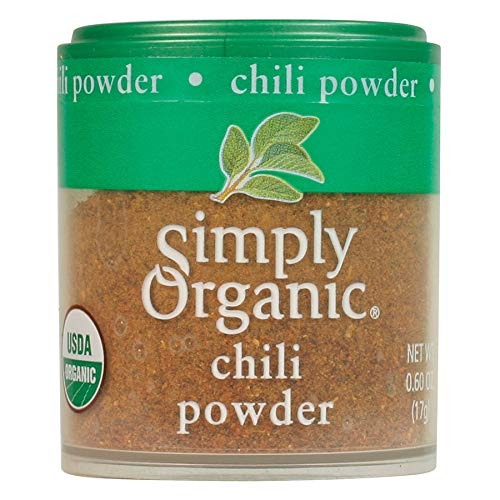
Item Name: Simply Organic Chili Powder, Certified Organic| 0.6 oz | Pack of 12
Bullet Point 1: We get serious about flavor. We start with medium-roasted, authentic U.S.-grown New Mexico cultivar chili peppers (Capsicum annuum), featuring zesty but not overwhelming heat, earthy smokiness and rich, fruity nuances of sun-dried tomato, raisin and licorice. Then we add our in-house-ground cumin, Extra Fancy Grade oregano leaf and award-winning garlic, plus a few other spices for an exceptional chili powder blend that packs a real flavor punch.
Bullet Point 2: We develop genuine relationships at the source with growers wherever possible, ensuring production that is environmentally sustainable and yields high-quality spices with the best flavor profiles.
Bullet Point 3: 0.60 ounces
Product Description: Our chili powder is a potent, tasty blend of real organic spices, featuring powdered chili peppers grown right here in the United States. No fake colors. No fake flavors. No sugar. No GMOs. No ETO (considered carcinogenic by the EPA). Not irradiated. Full disclosure: we do add just a little organic rice concentrate because you wouldn't want it to cake. Certified Organic by QAI. Kosher Certified by KSA.
Value: 7.2
Unit: Ounce

Price: 4.63